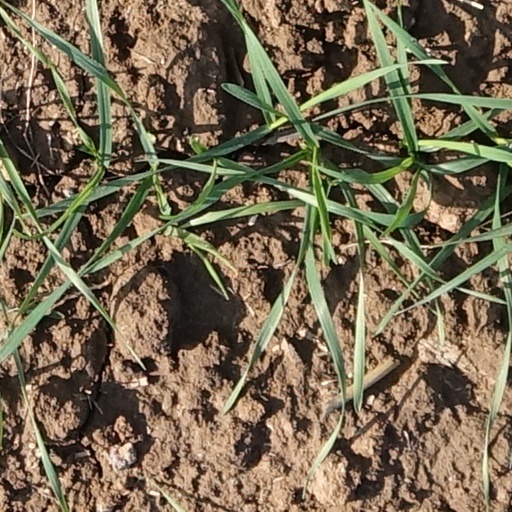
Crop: wheat